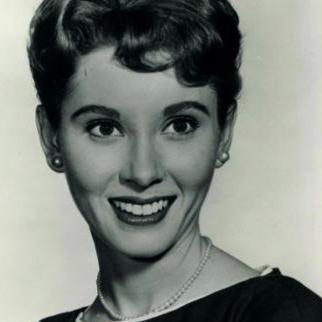
Age: 22